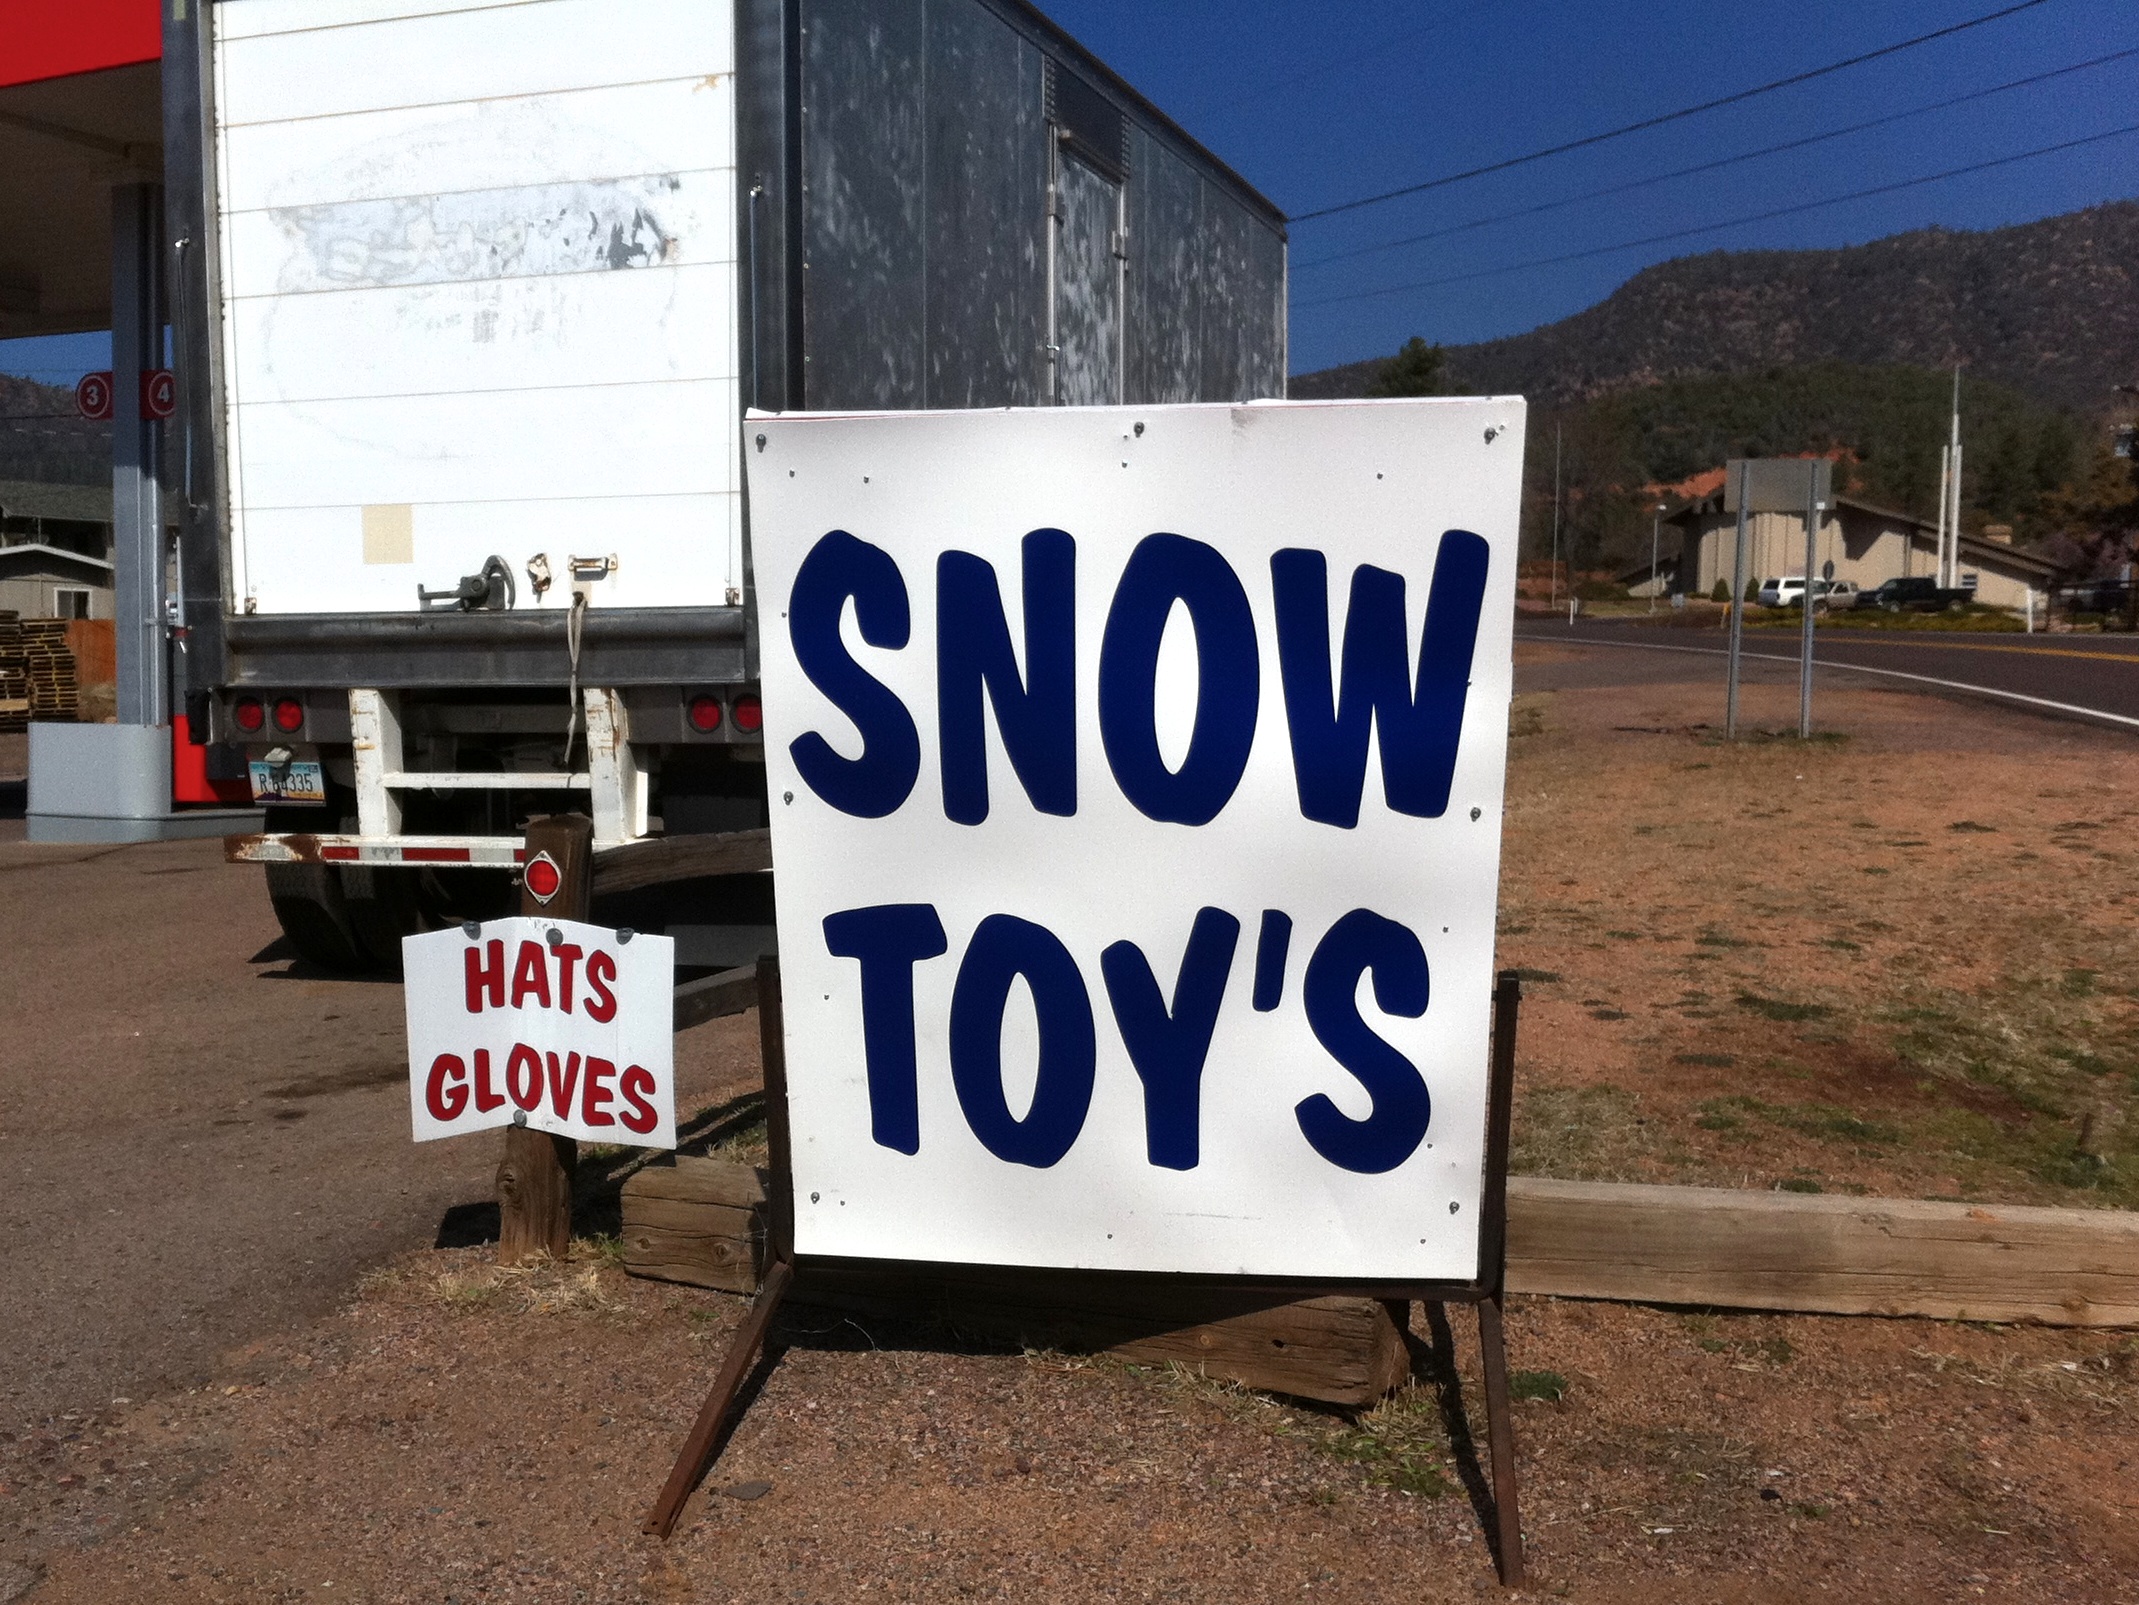
advertising, sign, community, signage, apostrophe